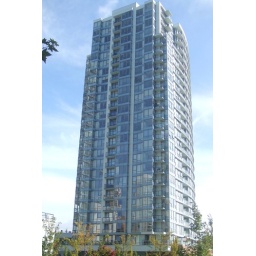
Another blue monolith against a blue sky